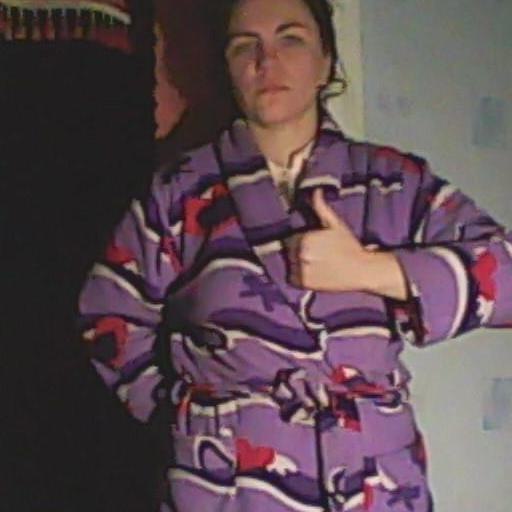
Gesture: like